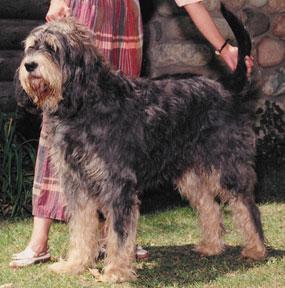
otterhound